Nivelles Abbey

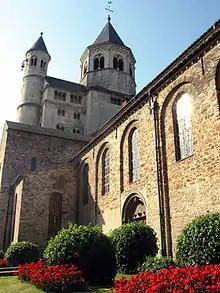
Facade and southern door of the Collegiate Church (11th century)

Nivelles Abbey was founded in 640 by the widow of Pepin of Landen, Itta of Metz, along with her daughter, Gertrude of Nivelles, with the support of the bishop, Saint Amand. The abbey began as a community of nuns; they were joined later by Irish monks from , sent by Abbot Foillan to give support to the nuns. A group of the monks settled at Nivelles and it soon became a double monastery, led either by an abbot and abbess, later only by an abbess. At that point, the abbey came under the influence of Irish monasticism, with its heavy emphasis on a severe asceticism.